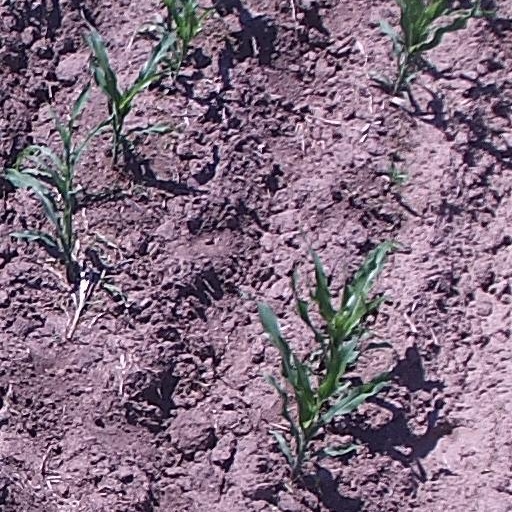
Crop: maize; corn